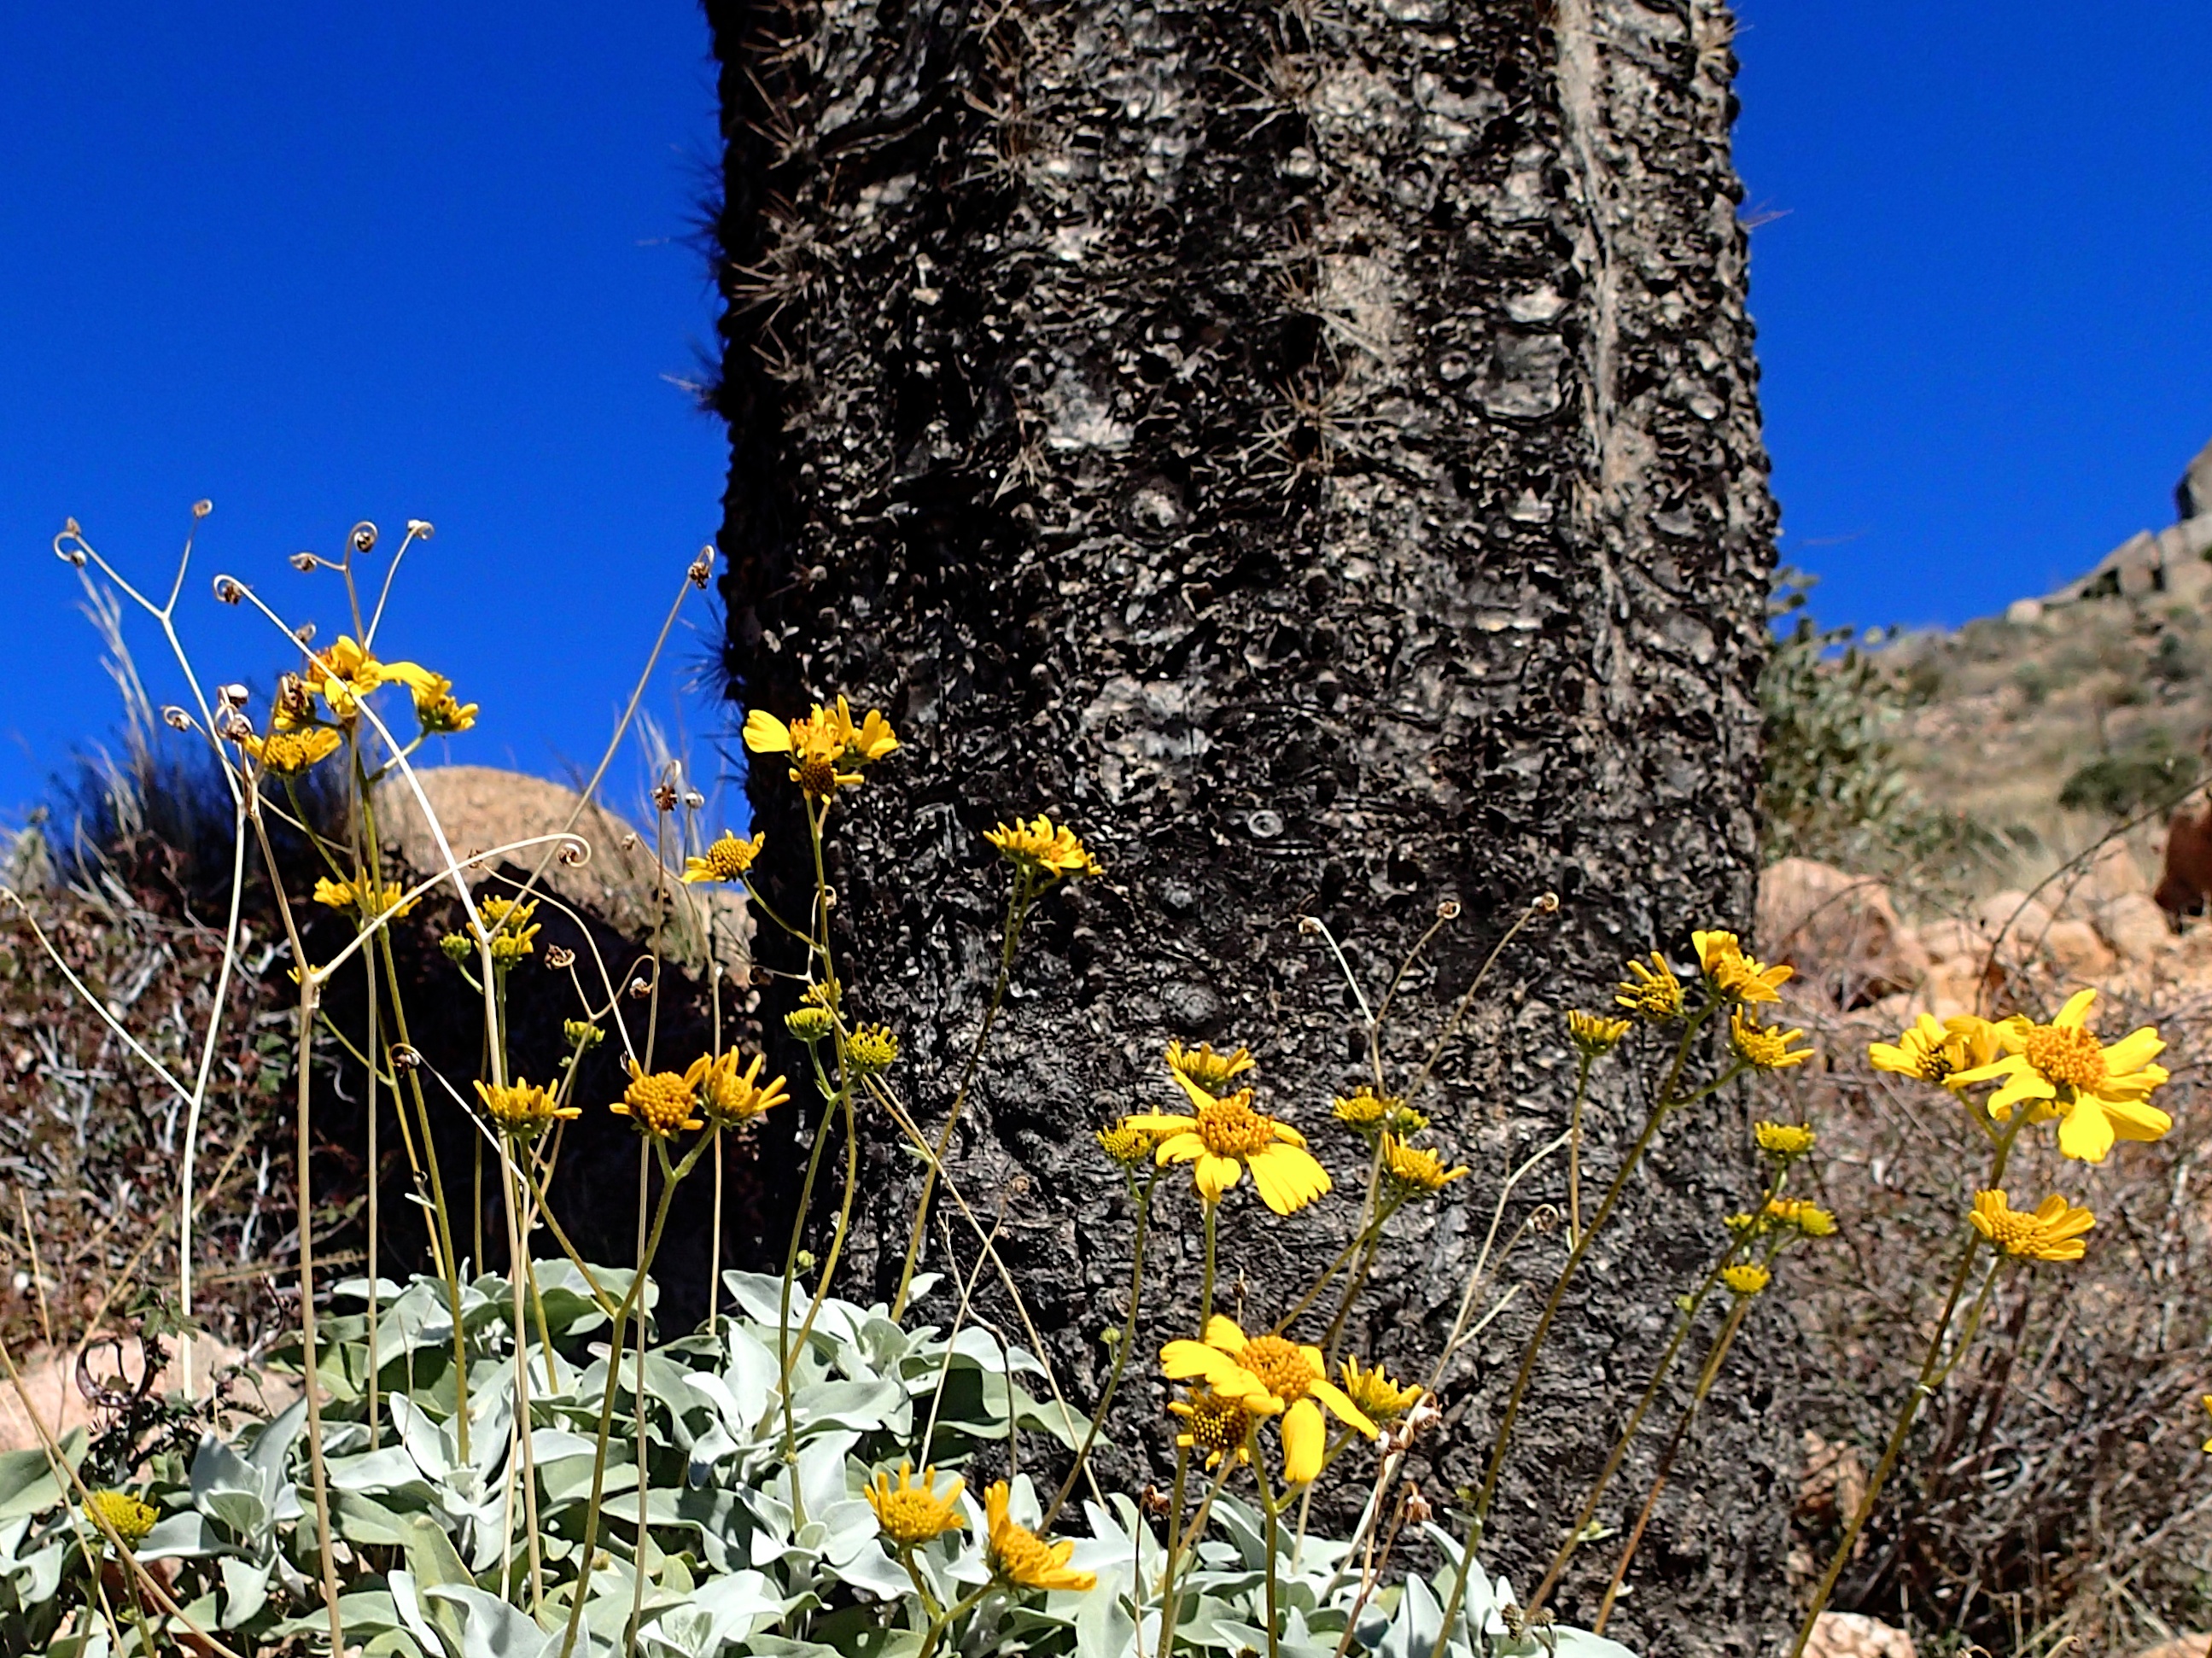
tree, wilderness, plant, meadow, flower, hike, autumn, soil, flora, wildflower, ballantine, ecosystem, flowering plant, natural environment, land plant